Operations management for services

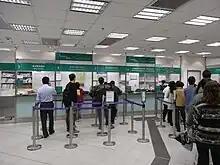
Post office queue. Operations management studies both manufacturing and services.

Queuing is an analytic method for determining waiting time when customers must wait in line to get service. The length of the queue and waiting time can be calculated based on the arrival rate, service rate, number of servers and type of lines. There are many formulas for various types of queuing theory problems. The formulas generally predict that the "average" service time must be significantly less than the "average" time between arrivals when there is randomness in arrivals and/or service time. The reason for this is that a long line will build up when randomness of arrivals occurs faster than the average and service times are longer than the average. If the distributions of arrival times and service times are known, formulas are available for calculating the exact waiting times and line lengths for many different queuing configurations of servers, types of lines, server distributions and arrival distributions.